Sarah (cheetah)

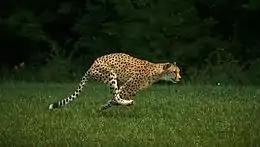
Captured image of Sarah from a high speed video clip

Sarah, also known as Sahara, ( 2001–January 22, 2016) was a female South African cheetah ("Acinonyx jubatus jubatus") that lived in the Cincinnati Zoo in Cincinnati, Ohio. Sarah was known as the world's fastest land mammal according to National Geographic magazine. She ran 100 meters in 5.95 seconds (more precisely, 5.9564 seconds and up to 61 miles an hour (98 km/h)) in 2012, when she was 11 years old. She died on January 22, 2016, at the supposed age of 15.